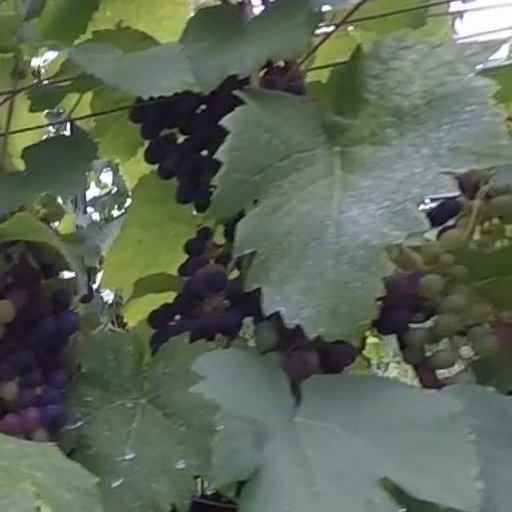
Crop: grape